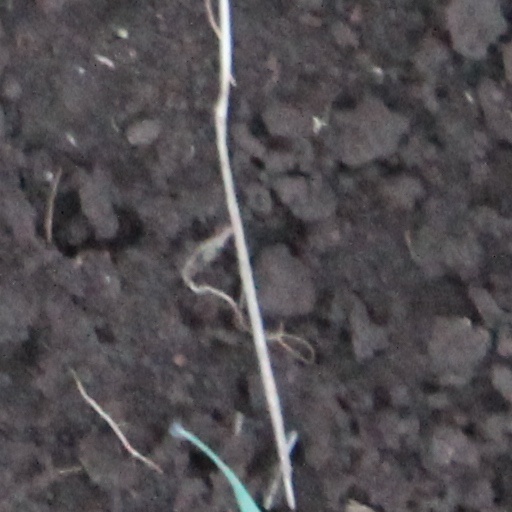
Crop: wheat